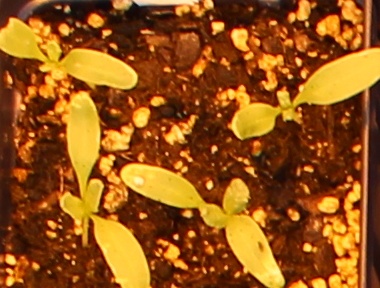
Label: Sugar beet